Jūnihitoe

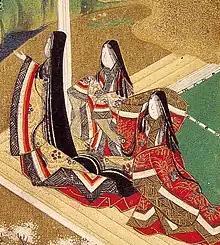
Court ladies wearing the , image from the

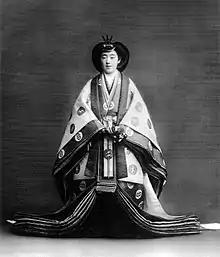
Empress Kōjun wearing a for her enthronement in 1928

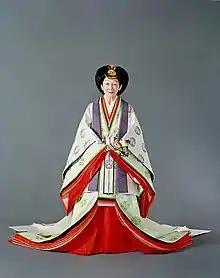
Empress Michiko wearing the at the enthronement ceremony in November 1990

The term is the common, retroactively-applied name used for women's layered court clothing in Heian period Japan, rather than acting as the formal name for the set of clothes and accessories worn together. Each layer consisted of silk garments, with the innermost garment (the ) being made of plain white silk, followed by other layers in different colours and silk fabrics. The outfit could be finished with the addition of a final layer or, for formal occasions, a coat and train.